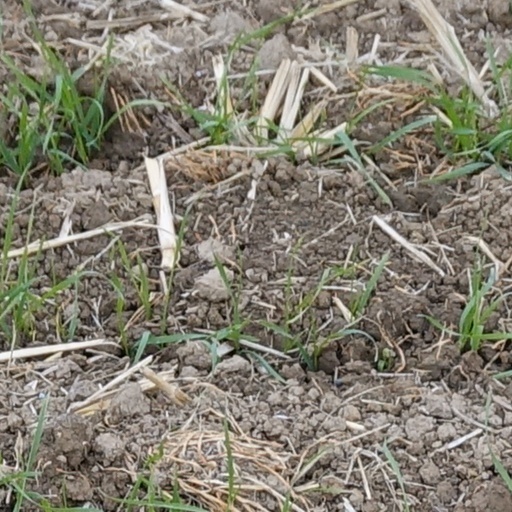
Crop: wheat